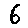
Label: 6